Japanese aircraft carrier Kaga

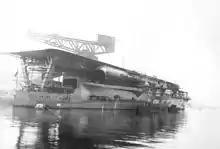
"Kaga" fitting-out in 1928. This stern view shows the long funnel extending aft below the flight deck, and three 200 mm guns in casemates.

"Kaga" was armed with ten 3rd Year Type guns, one twin-gun Type B turret on each side of the middle flight deck and six in casemates aft. They fired projectiles at a rate of three to six rounds per minute with a muzzle velocity of ; at 25°, they had a maximum range between . The Type B turrets were nominally capable of 70° elevation to provide additional anti-aircraft (AA) fire, but in practice the maximum elevation was only 55°. The slow rate of fire and the fixed 5° loading angle minimized any real anti-aircraft capability. This heavy gun armament was provided in case she was surprised by enemy cruisers and forced to give battle, but her large and vulnerable flight deck, hangars, and other features made her more of a target in any surface action than a fighting warship. Carrier doctrine was still evolving at this time and the impracticability of carriers engaging in gun duels had not yet been realized.